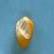
Maize quality: Good